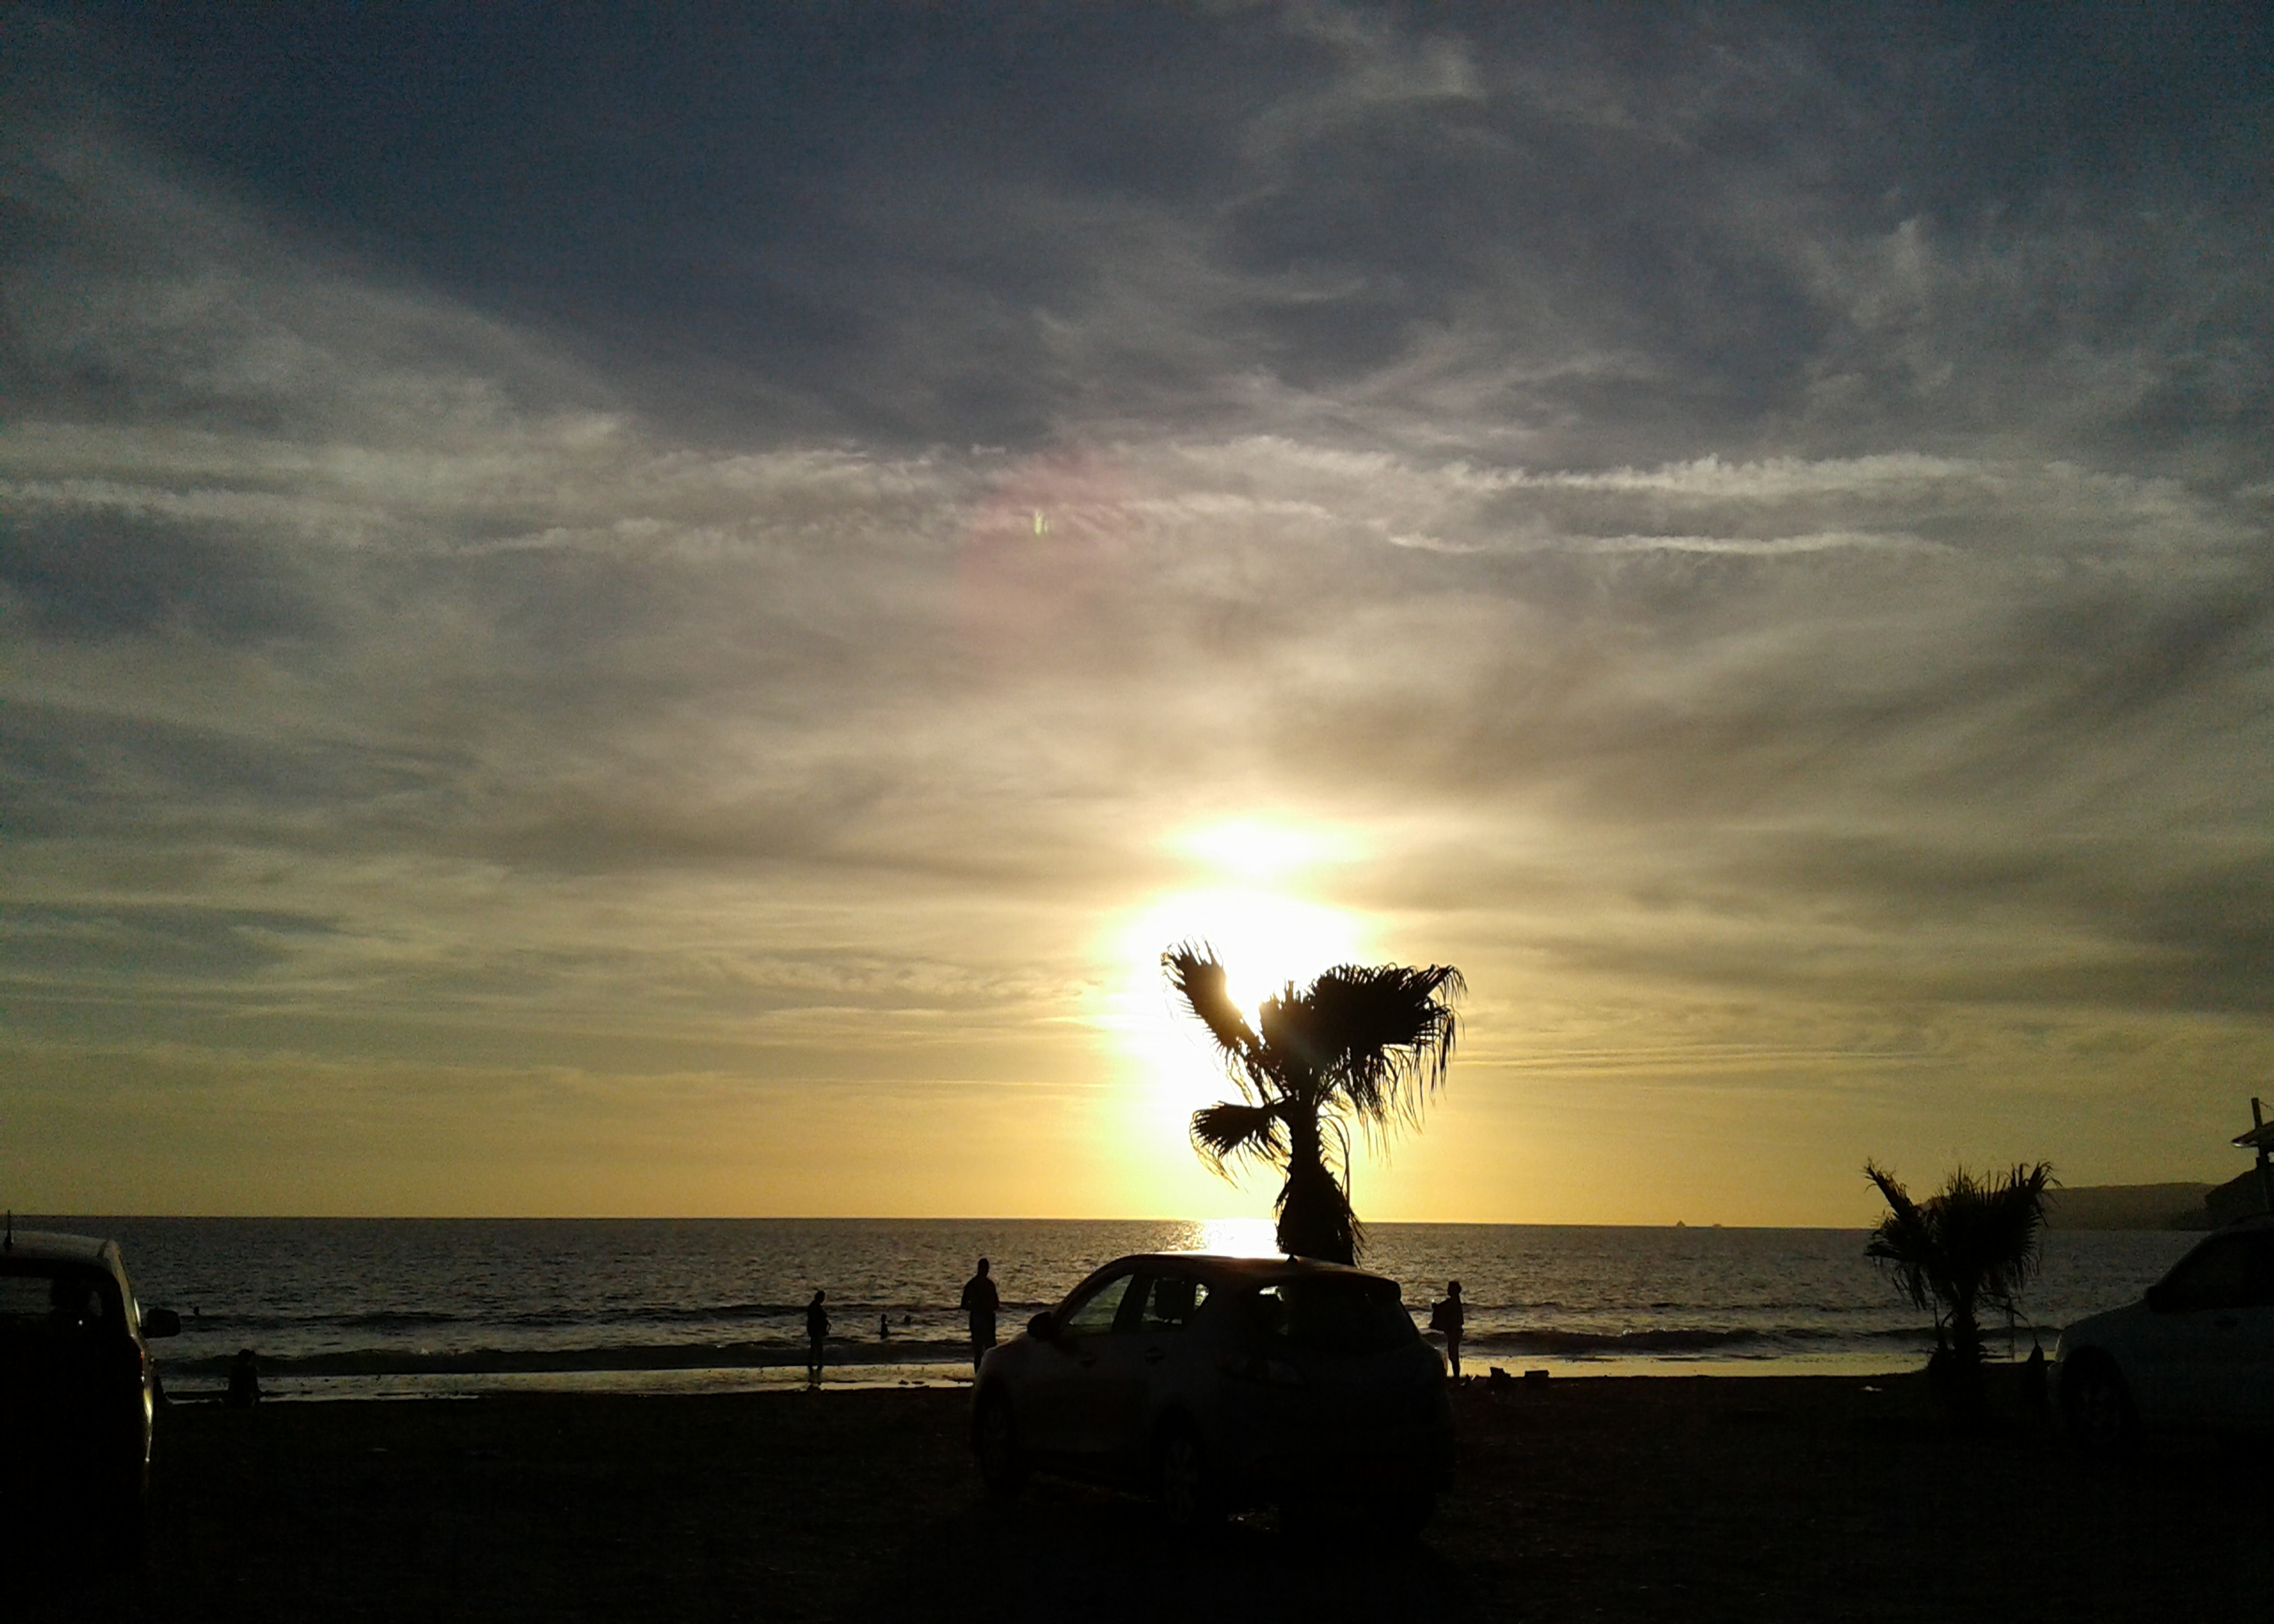
sunset, sea, sky, beach, clouds, sand, water, yellow, cloud, afterglow, dusk, sunlight, arecales, coastal and oceanic landforms, wood, sunrise, tree, horizon, lake, morning, landscape, Tints and shades, astronomical object, trunk, calm, natural landscape, cumulus, heat, shore, sun, evening, coast, palm tree, tropics, backlighting, dawn, wind wave, rock, ocean, wave, meteorological phenomenon, caribbean, shadow, bay, sound, reflection, red sky at morning, silhouette, vacation, tourism, darkness